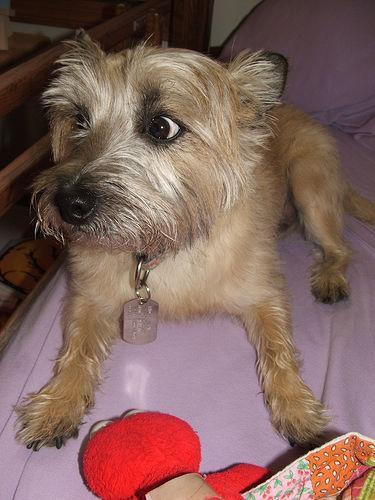
cairn